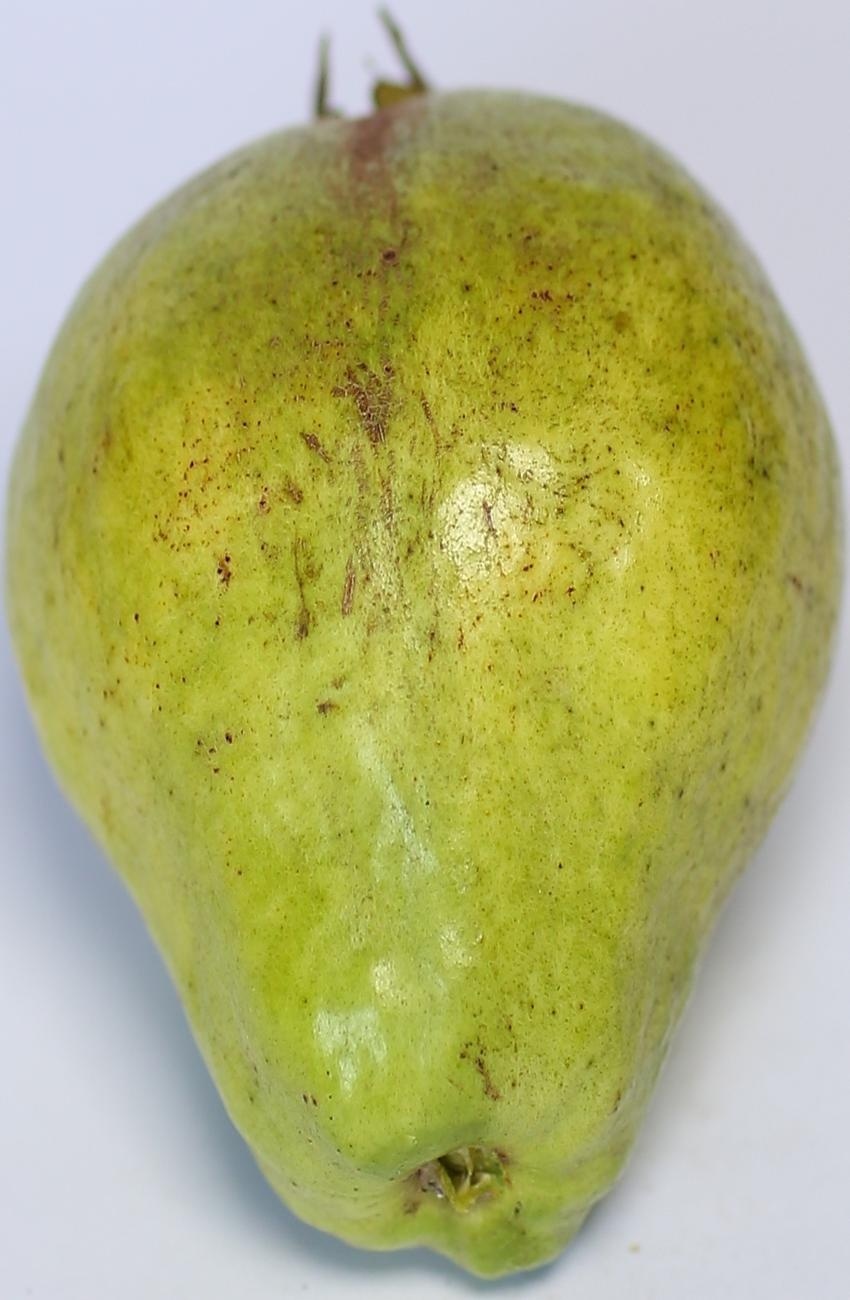
Maturity: green
Variety: thadhrami